Waterloo campaign: Quatre Bras to Waterloo

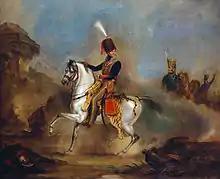
Earl of Uxbridge by Peter Stroehling ("c." 1812)

The Anglo-allied infantry having, some time previously, entirely crossed the Dyle, with the exception of the light companies of the 2nd Brigade of Guards (Byng's) on the right, and of the 1st Battalion 95th Rifles, on the left, which troops had been directed to remain until the last moment, and were now retiring to Genappe (where they were subsequently drawn up at the entrance of the town).